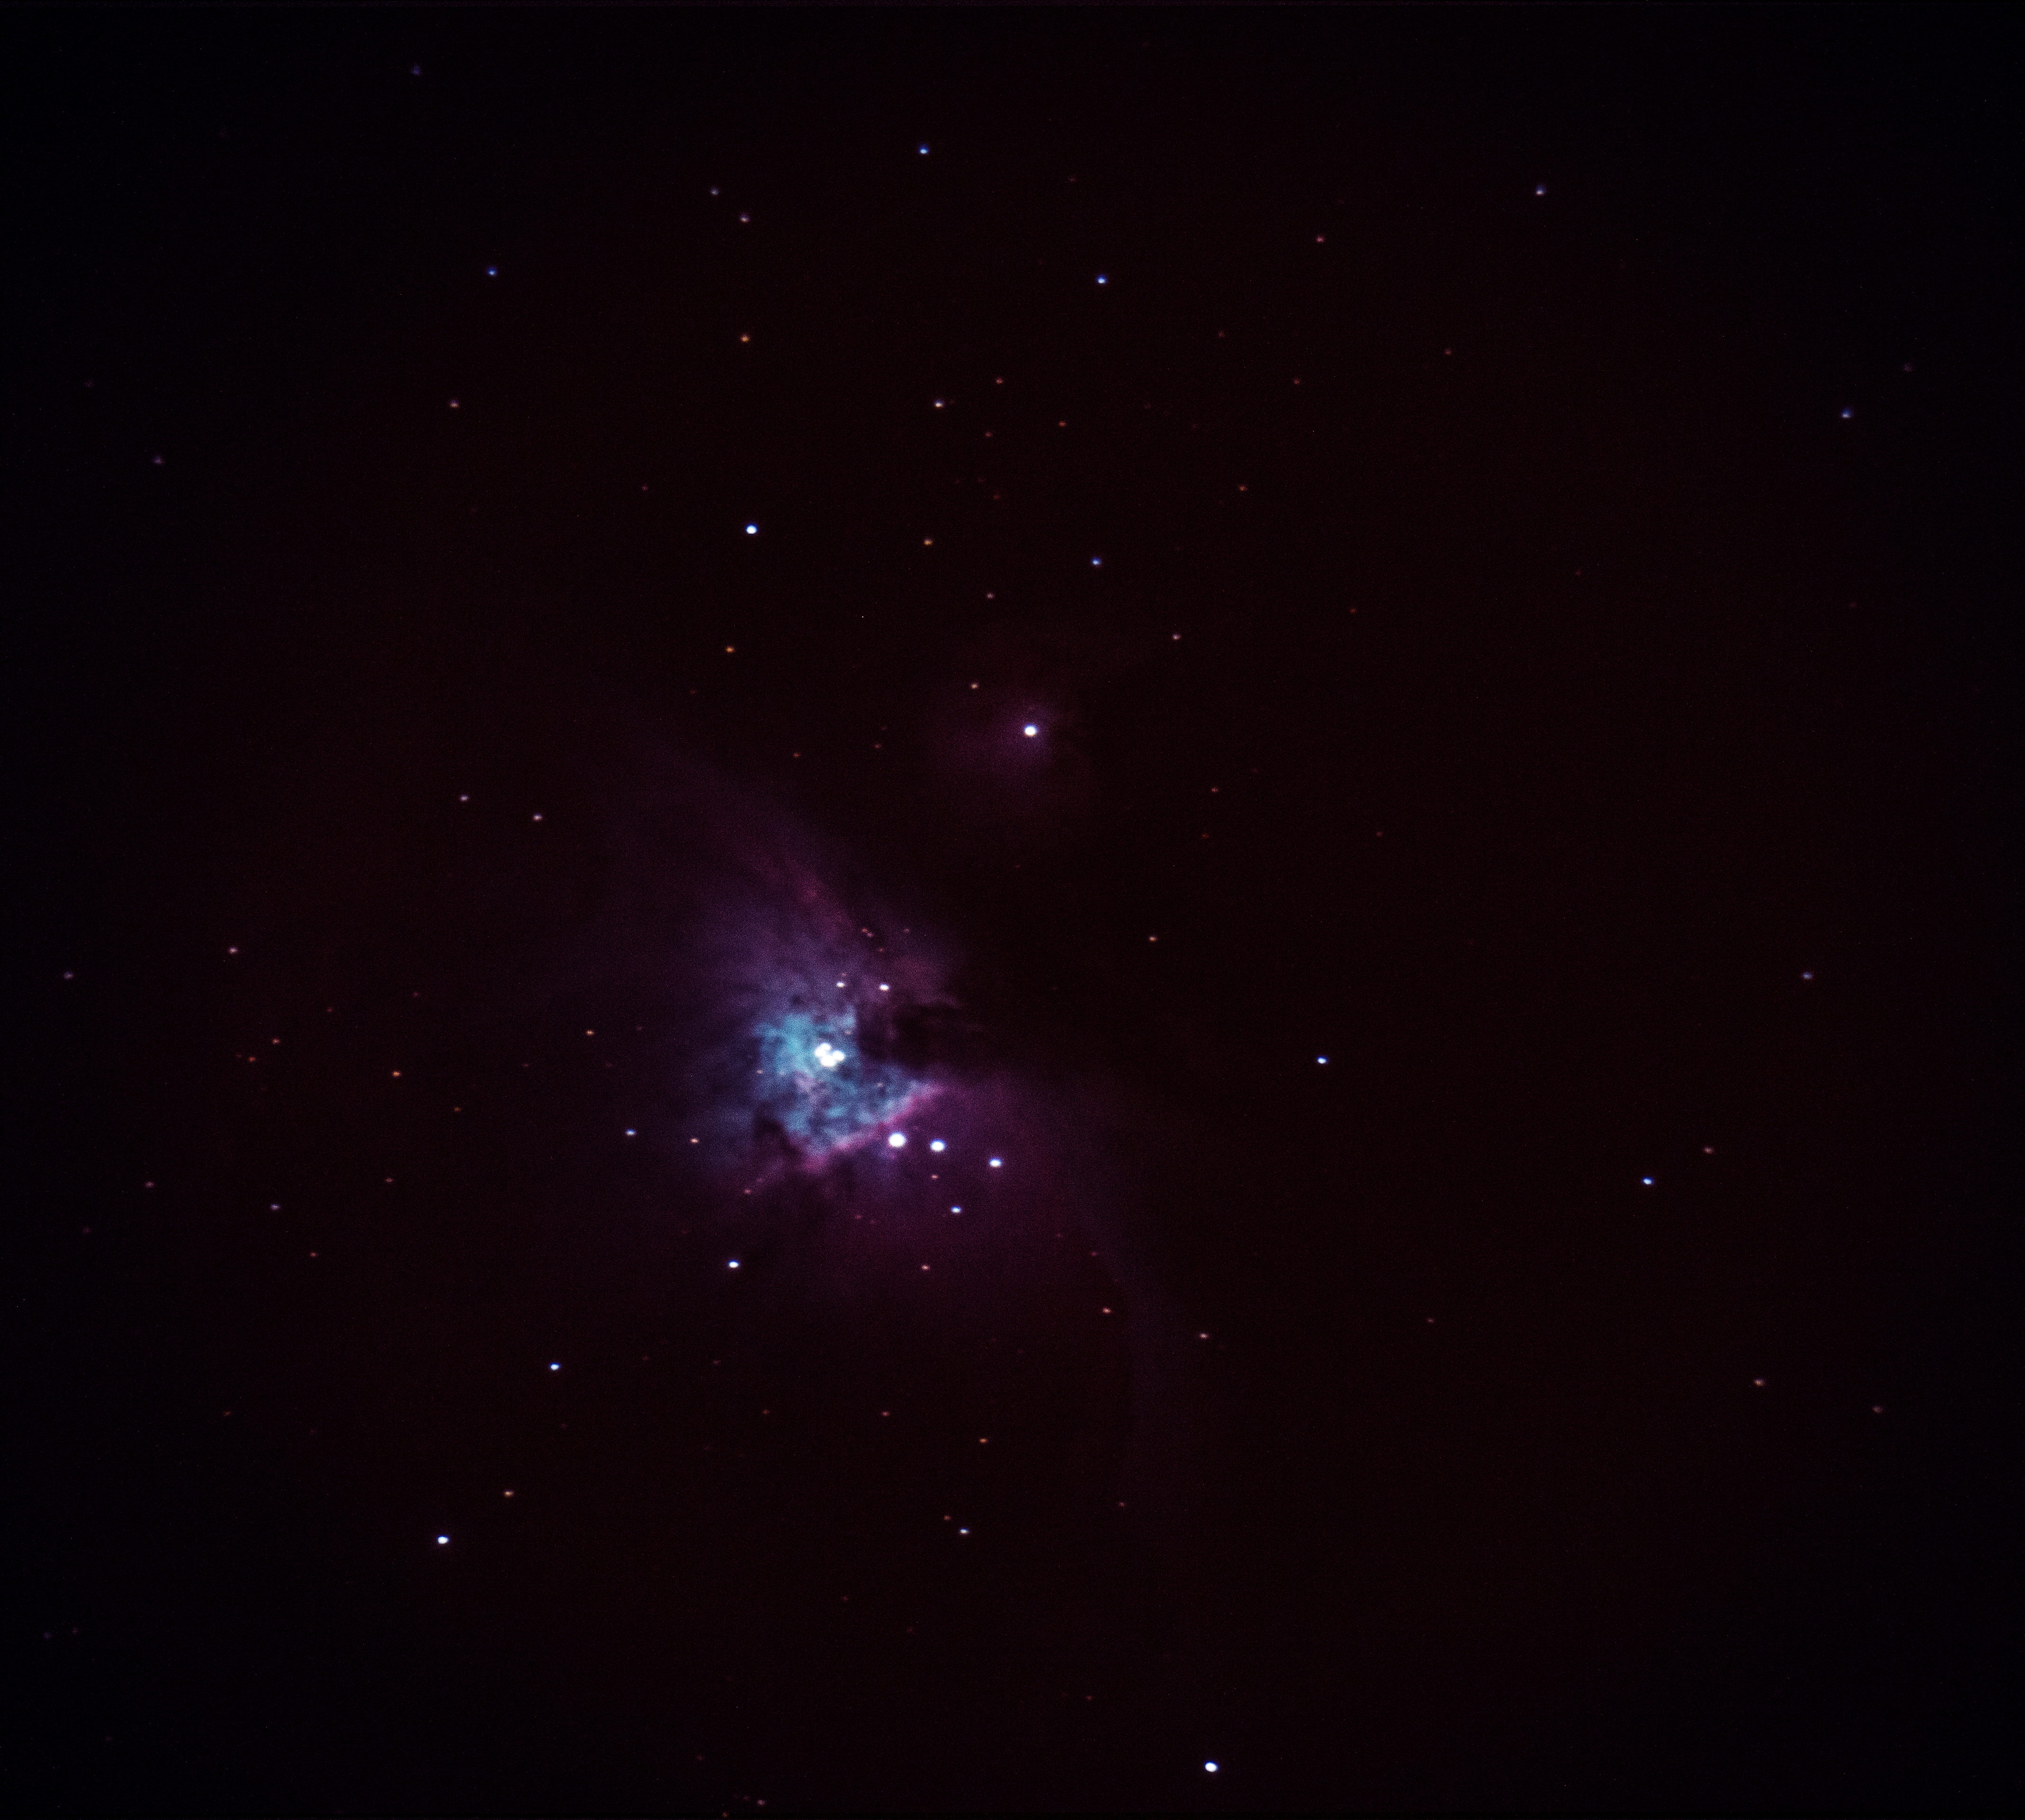
sky, star, atmosphere, space, galaxy, nebula, outer space, astronomy, astronomical object